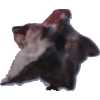
Label: carambola